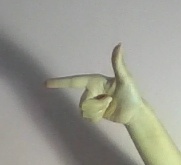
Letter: yaa